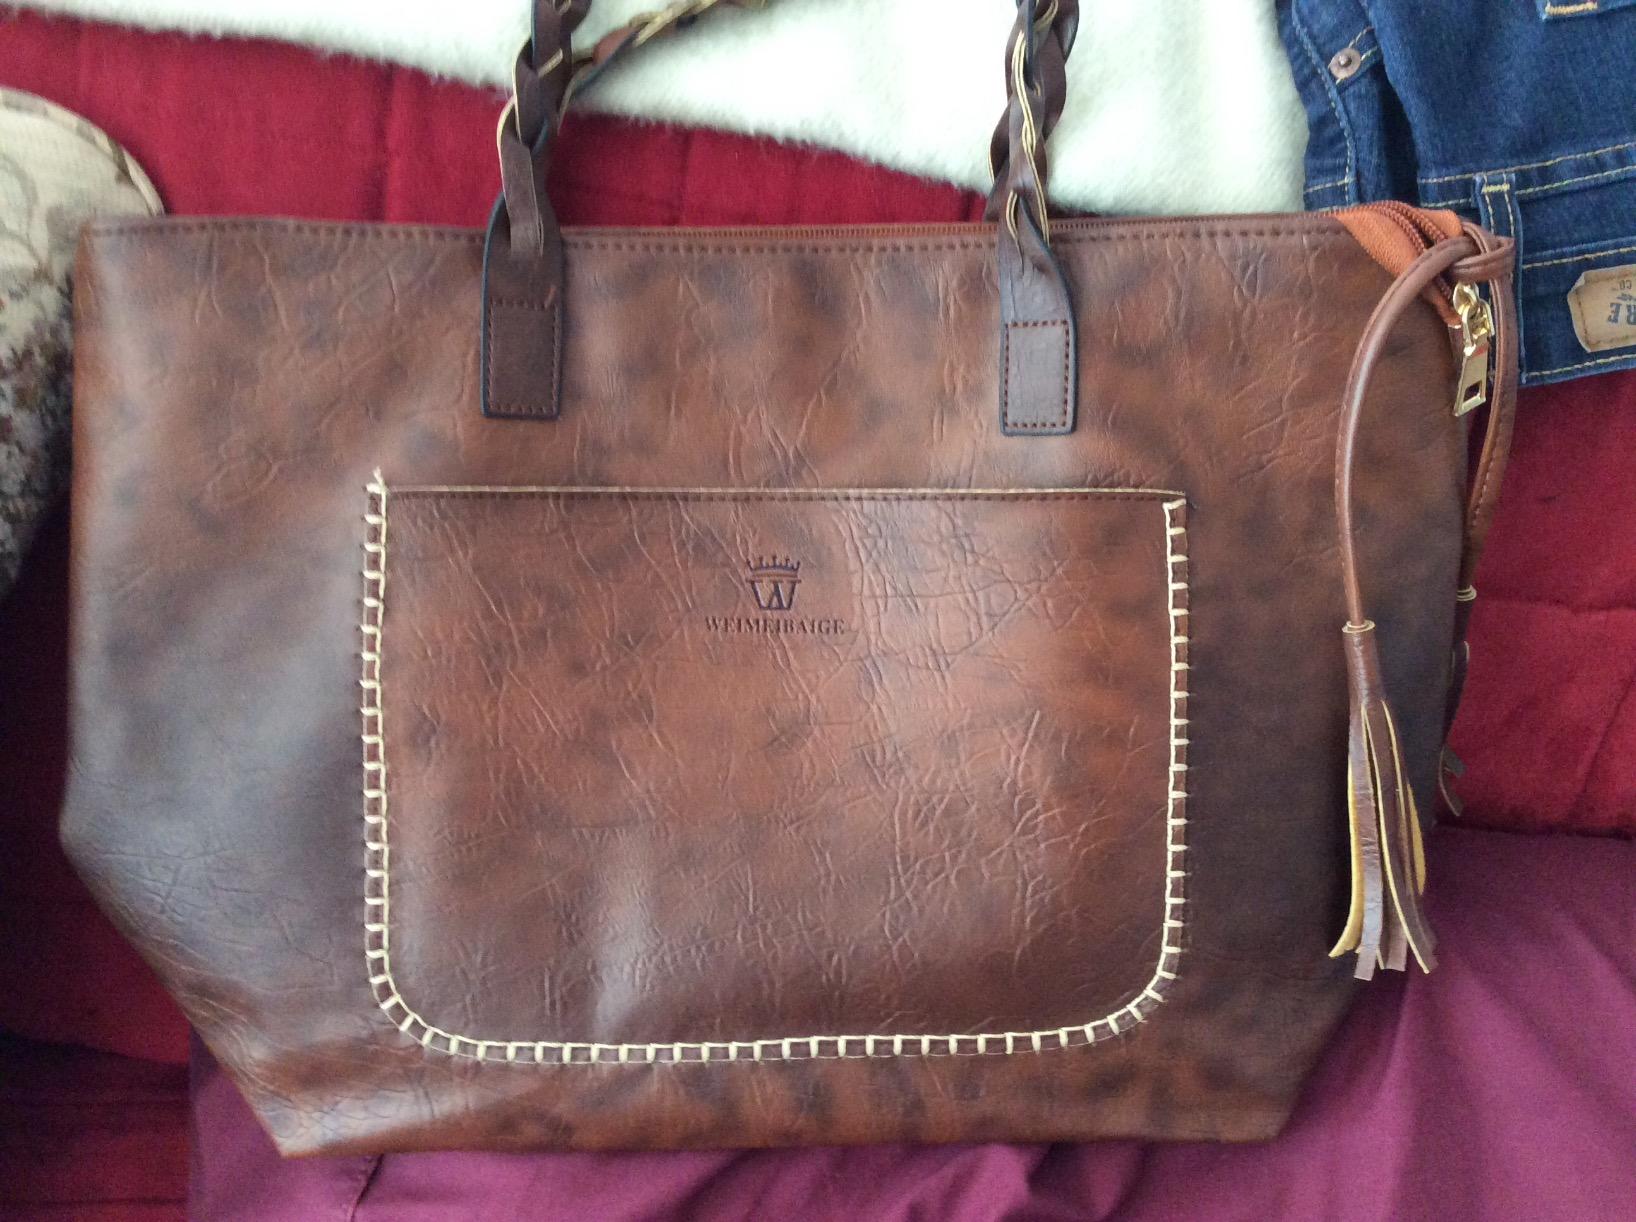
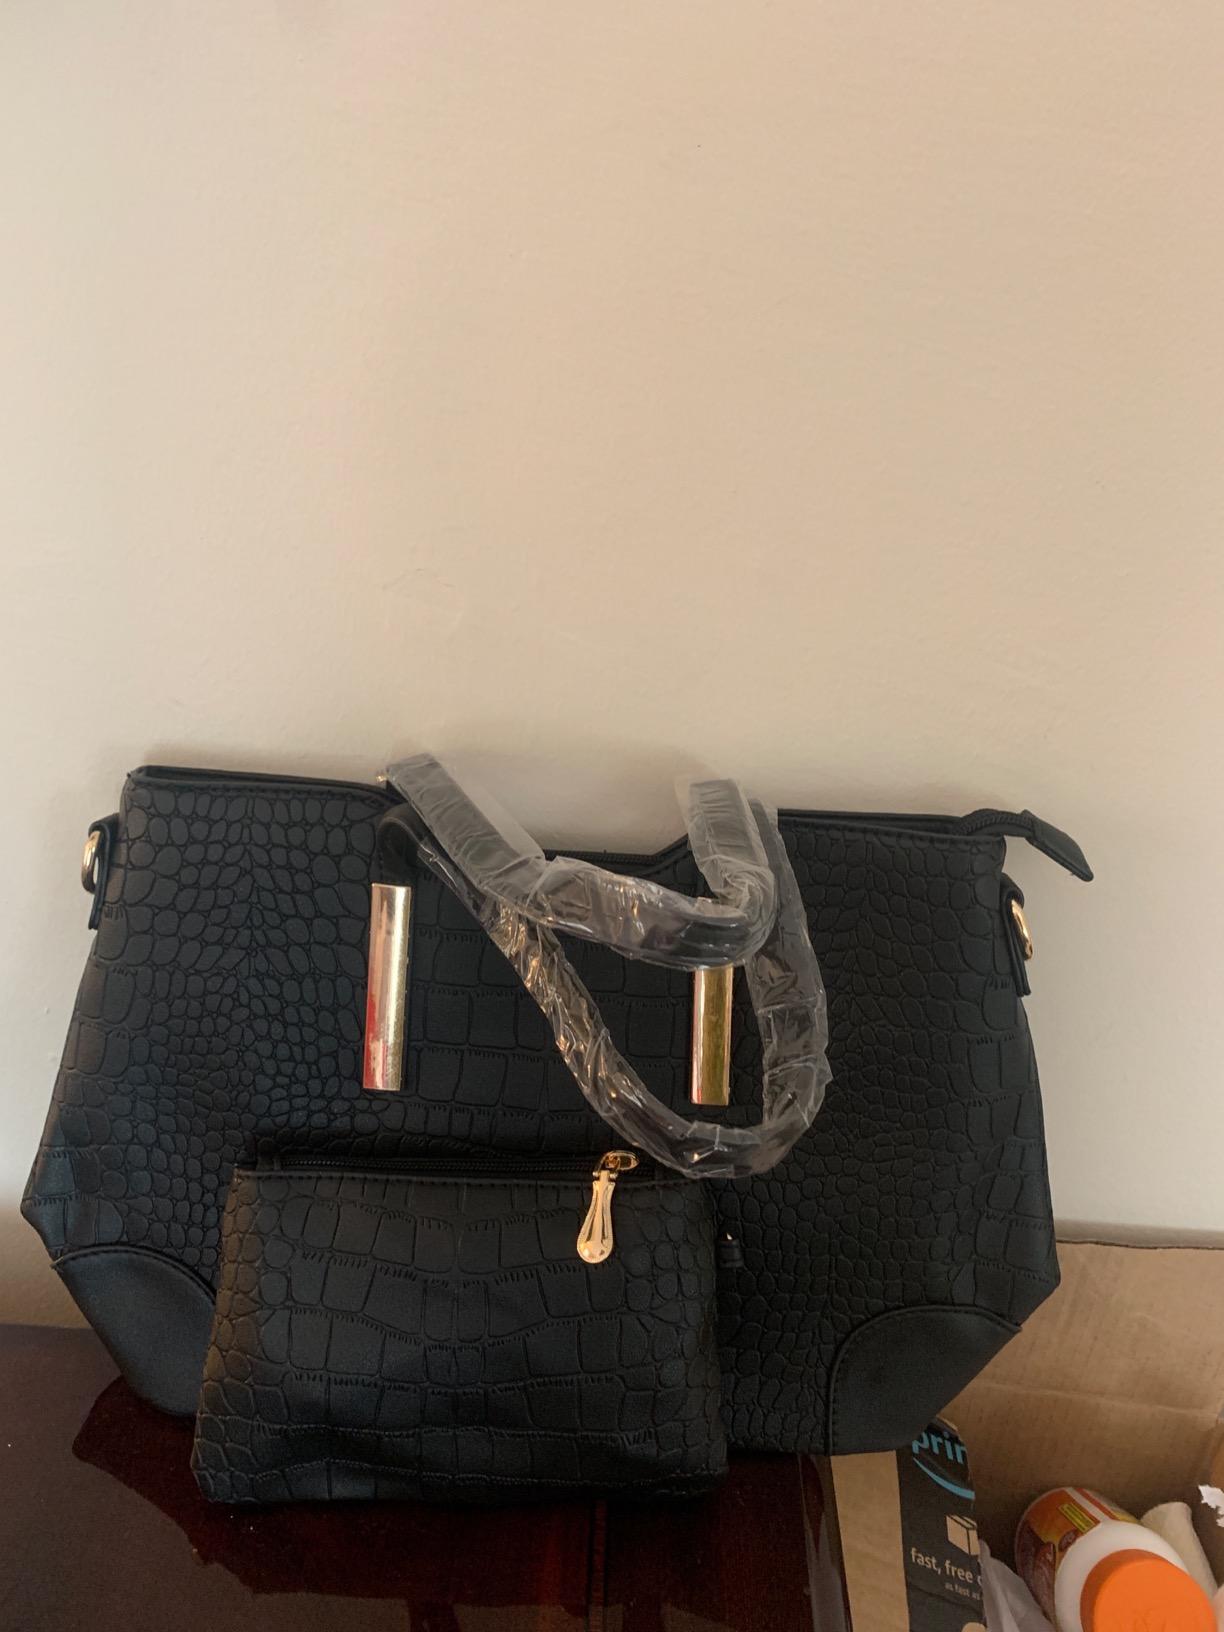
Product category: accessories_handbag
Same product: no